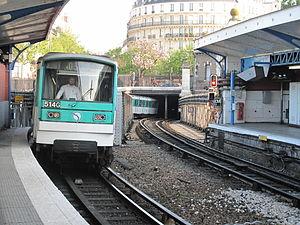
Le métro entrant dans la station du quai de la Rapée. Paris 4e arr.
Cet article constitue la liste des stations du métro de Paris ayant une configuration particulière, en considérant qu'une station classique est souterraine, a des quais dont la longueur correspond à celle des rames en circulation et possède deux quais encadrant deux voies, le tout sous un plafond voûté. Ces critères sont globaux ; si une particularité est propre à une ligne mais se retrouve dans toutes ses stations, celles-ci peuvent être considérées comme classique, avec mention de ladite particularité. Ne sont en revanche pas prises en compte les particularités dans la décoration, recensées dans l'article « Aménagement des stations du métro de Paris ».